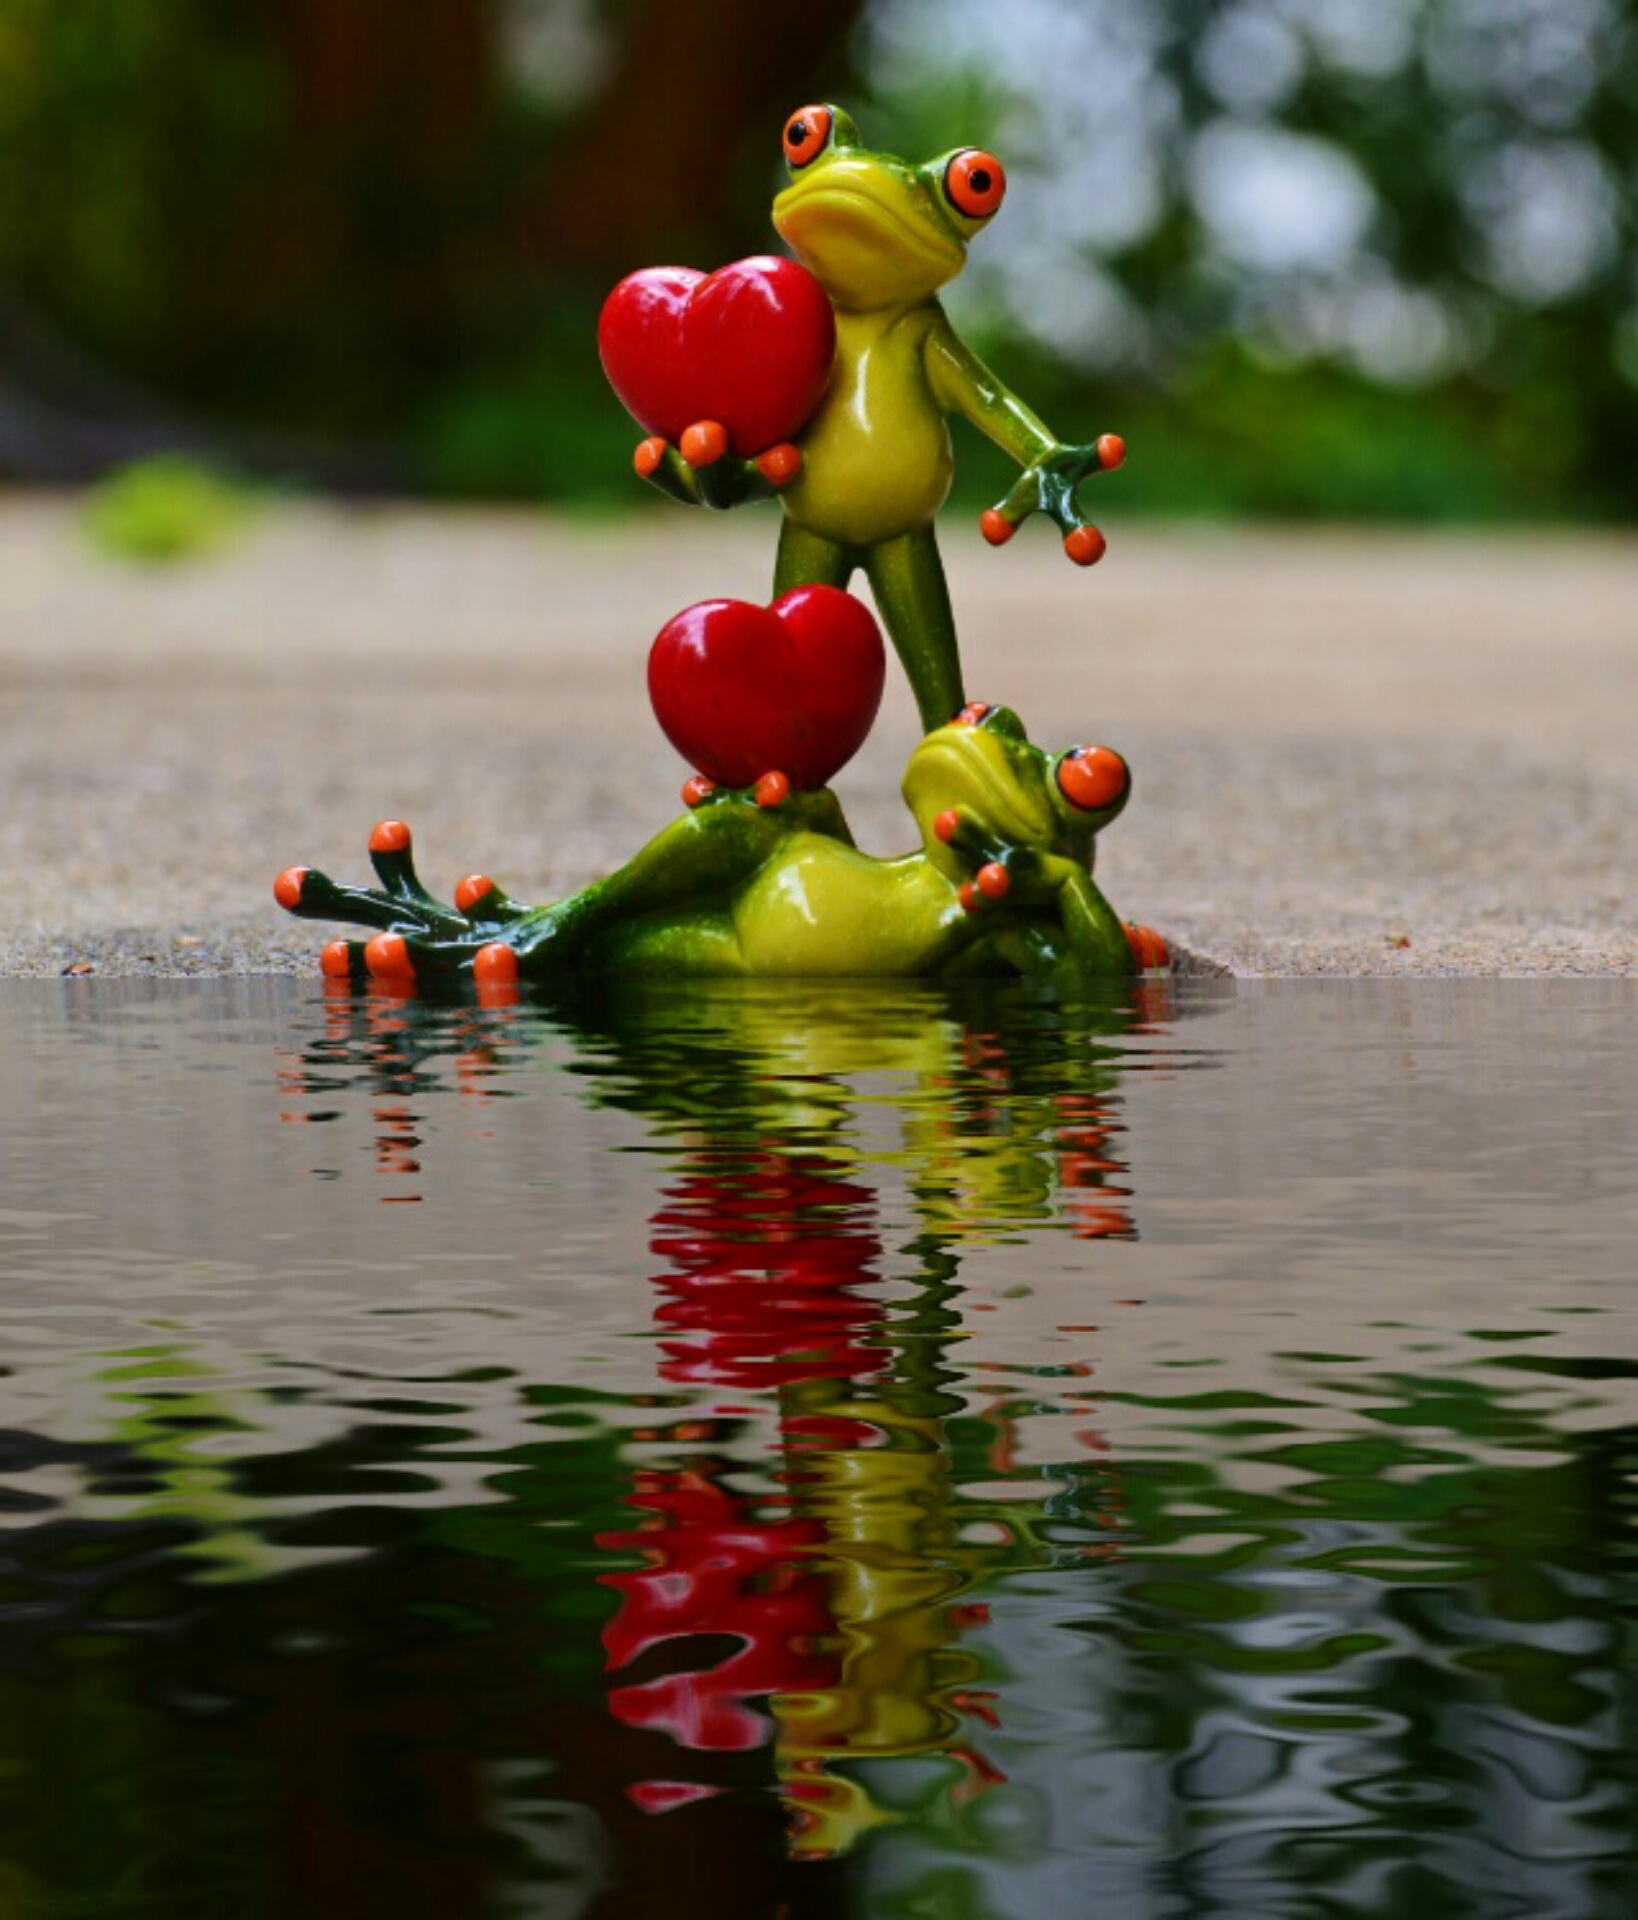
water, bird, plant, sweet, flower, animal, cute, pond, love, heart, green, reflection, botany, frog, flora, bank, fun, figure, duck, pose, funny, pair, figures, adorable, waterfowl, water bird, frogs, valentine's day, ducks geese and swans